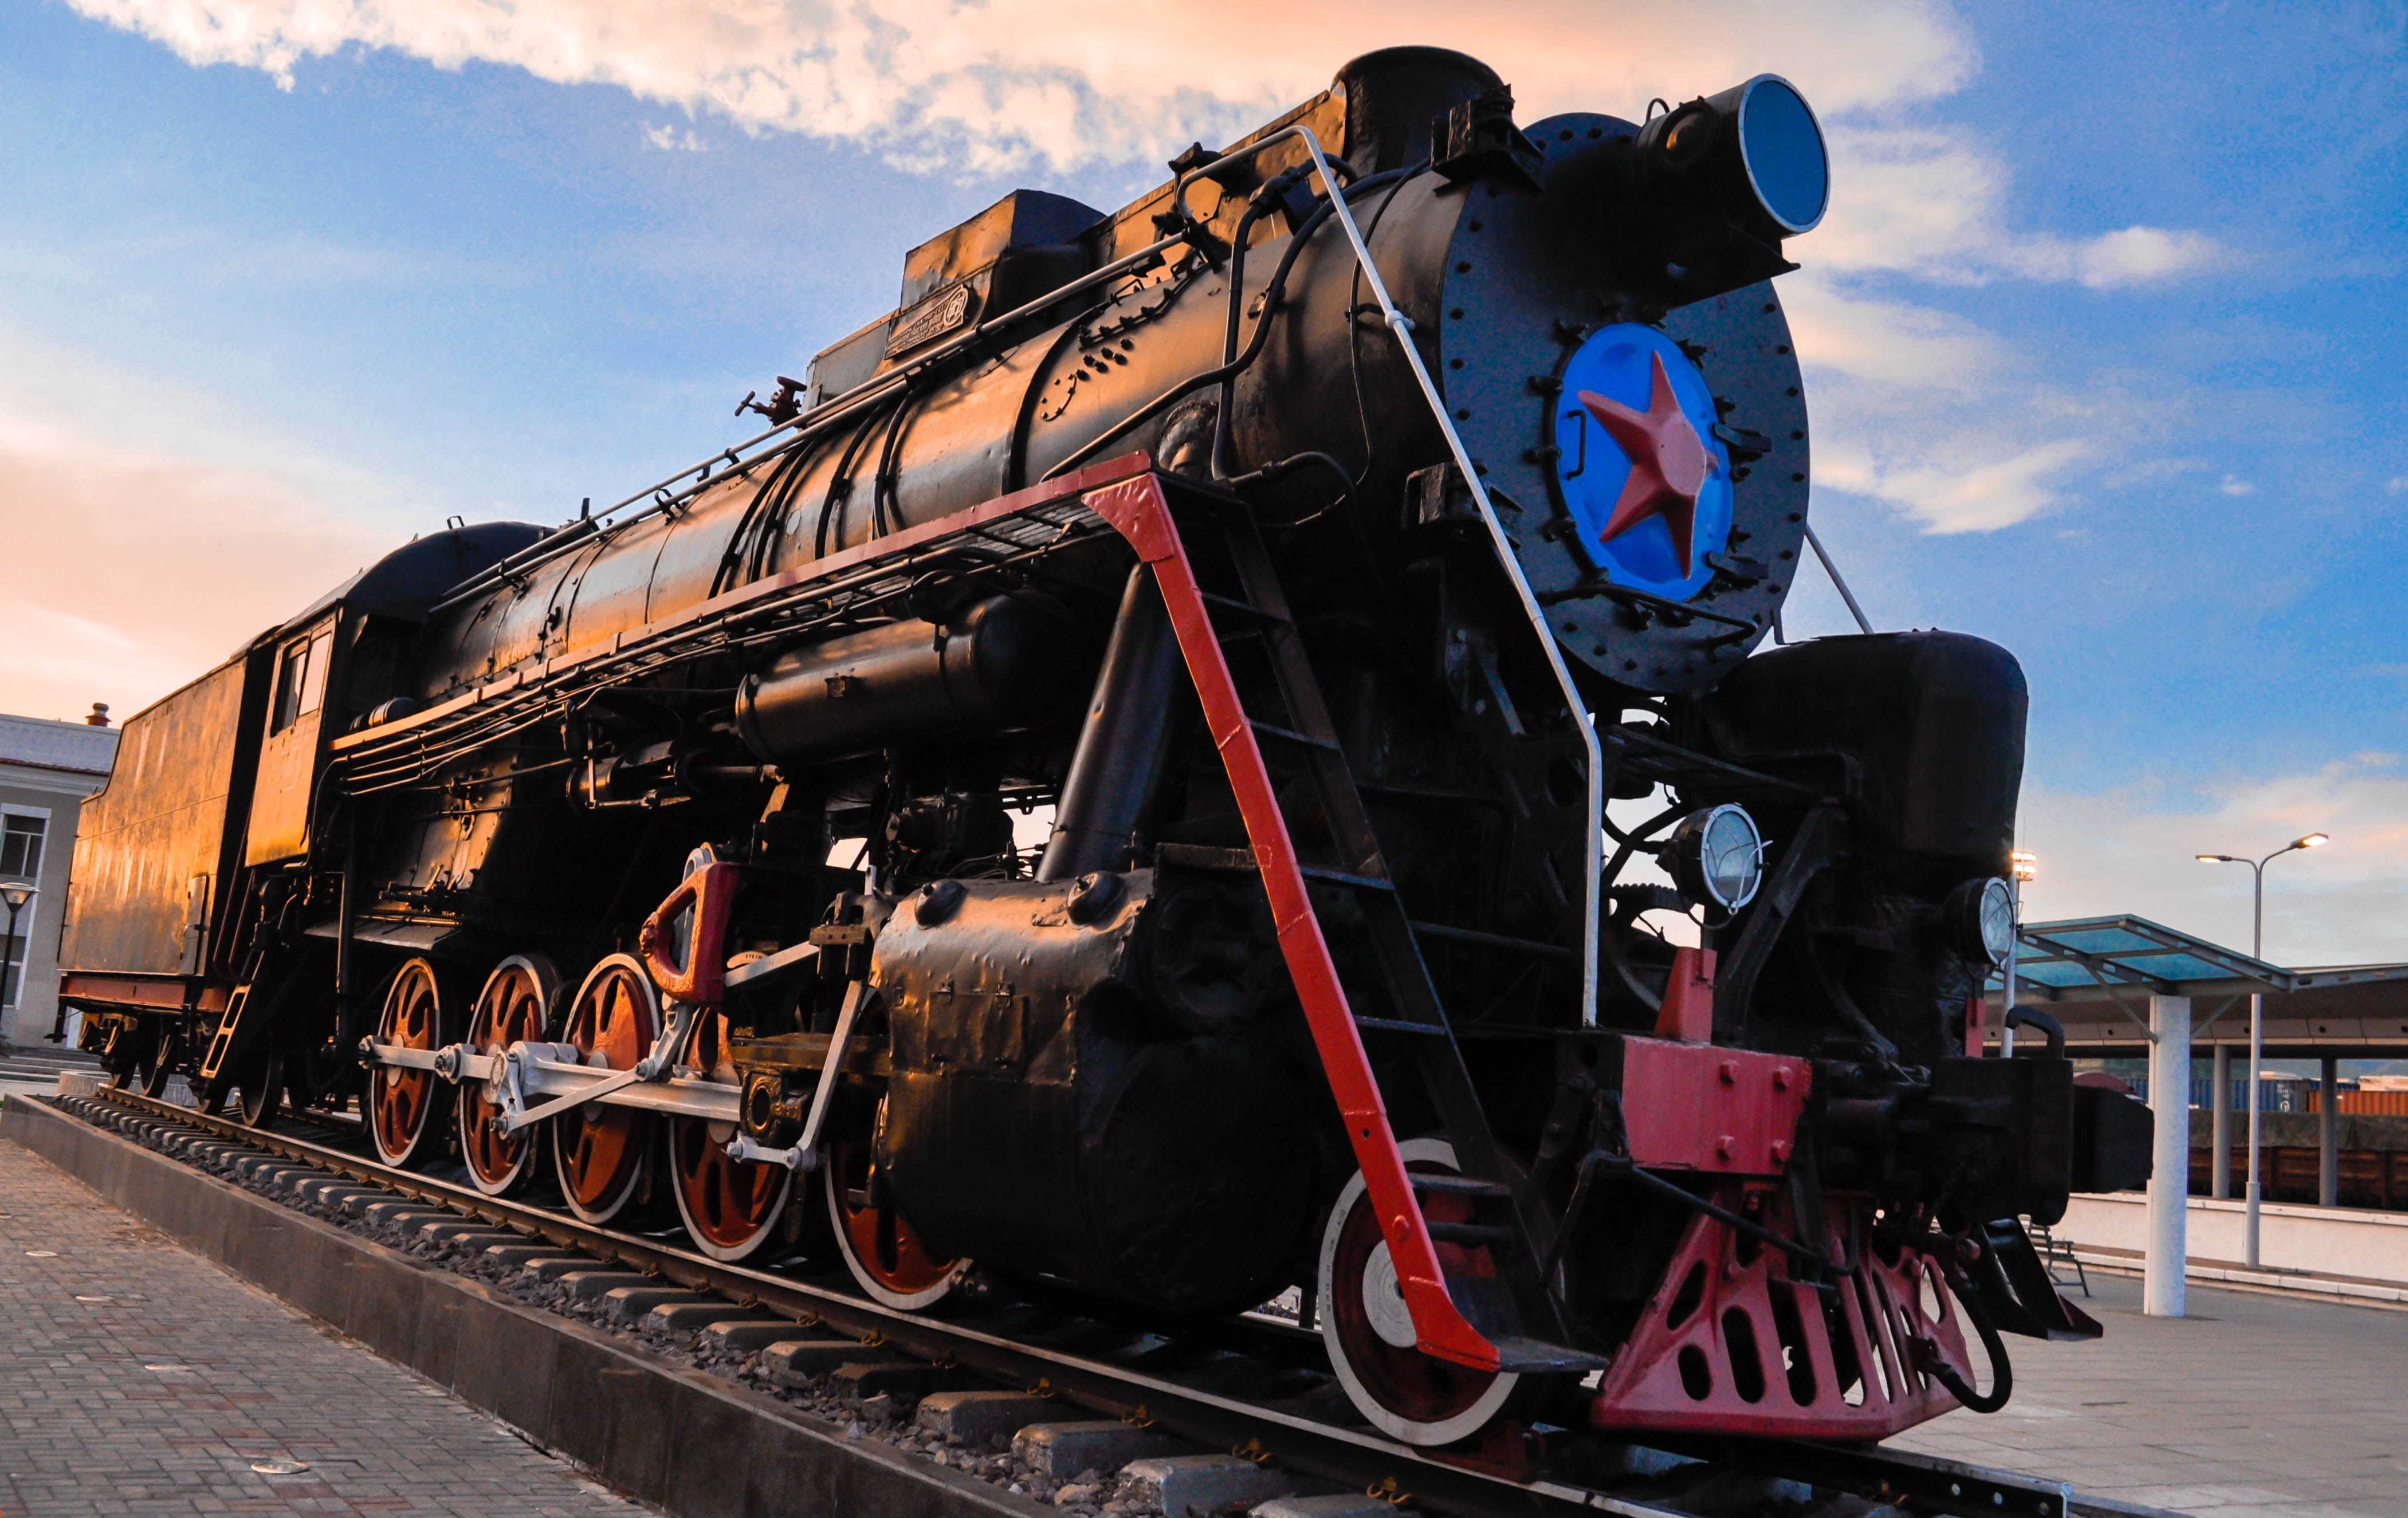
sky, track, railroad, antique, morning, old, train, transport, vehicle, station, locomotive, engine, stop, railways, passenger, soviet, rail transport, land vehicle, rolling stock